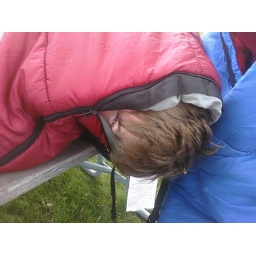
Weather turned cold and some boys didn't bring extra coats. They resorted to keeping warm in their sleeping bags.